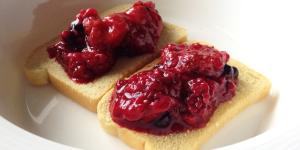
mermelada de frutos rojos sin azucar